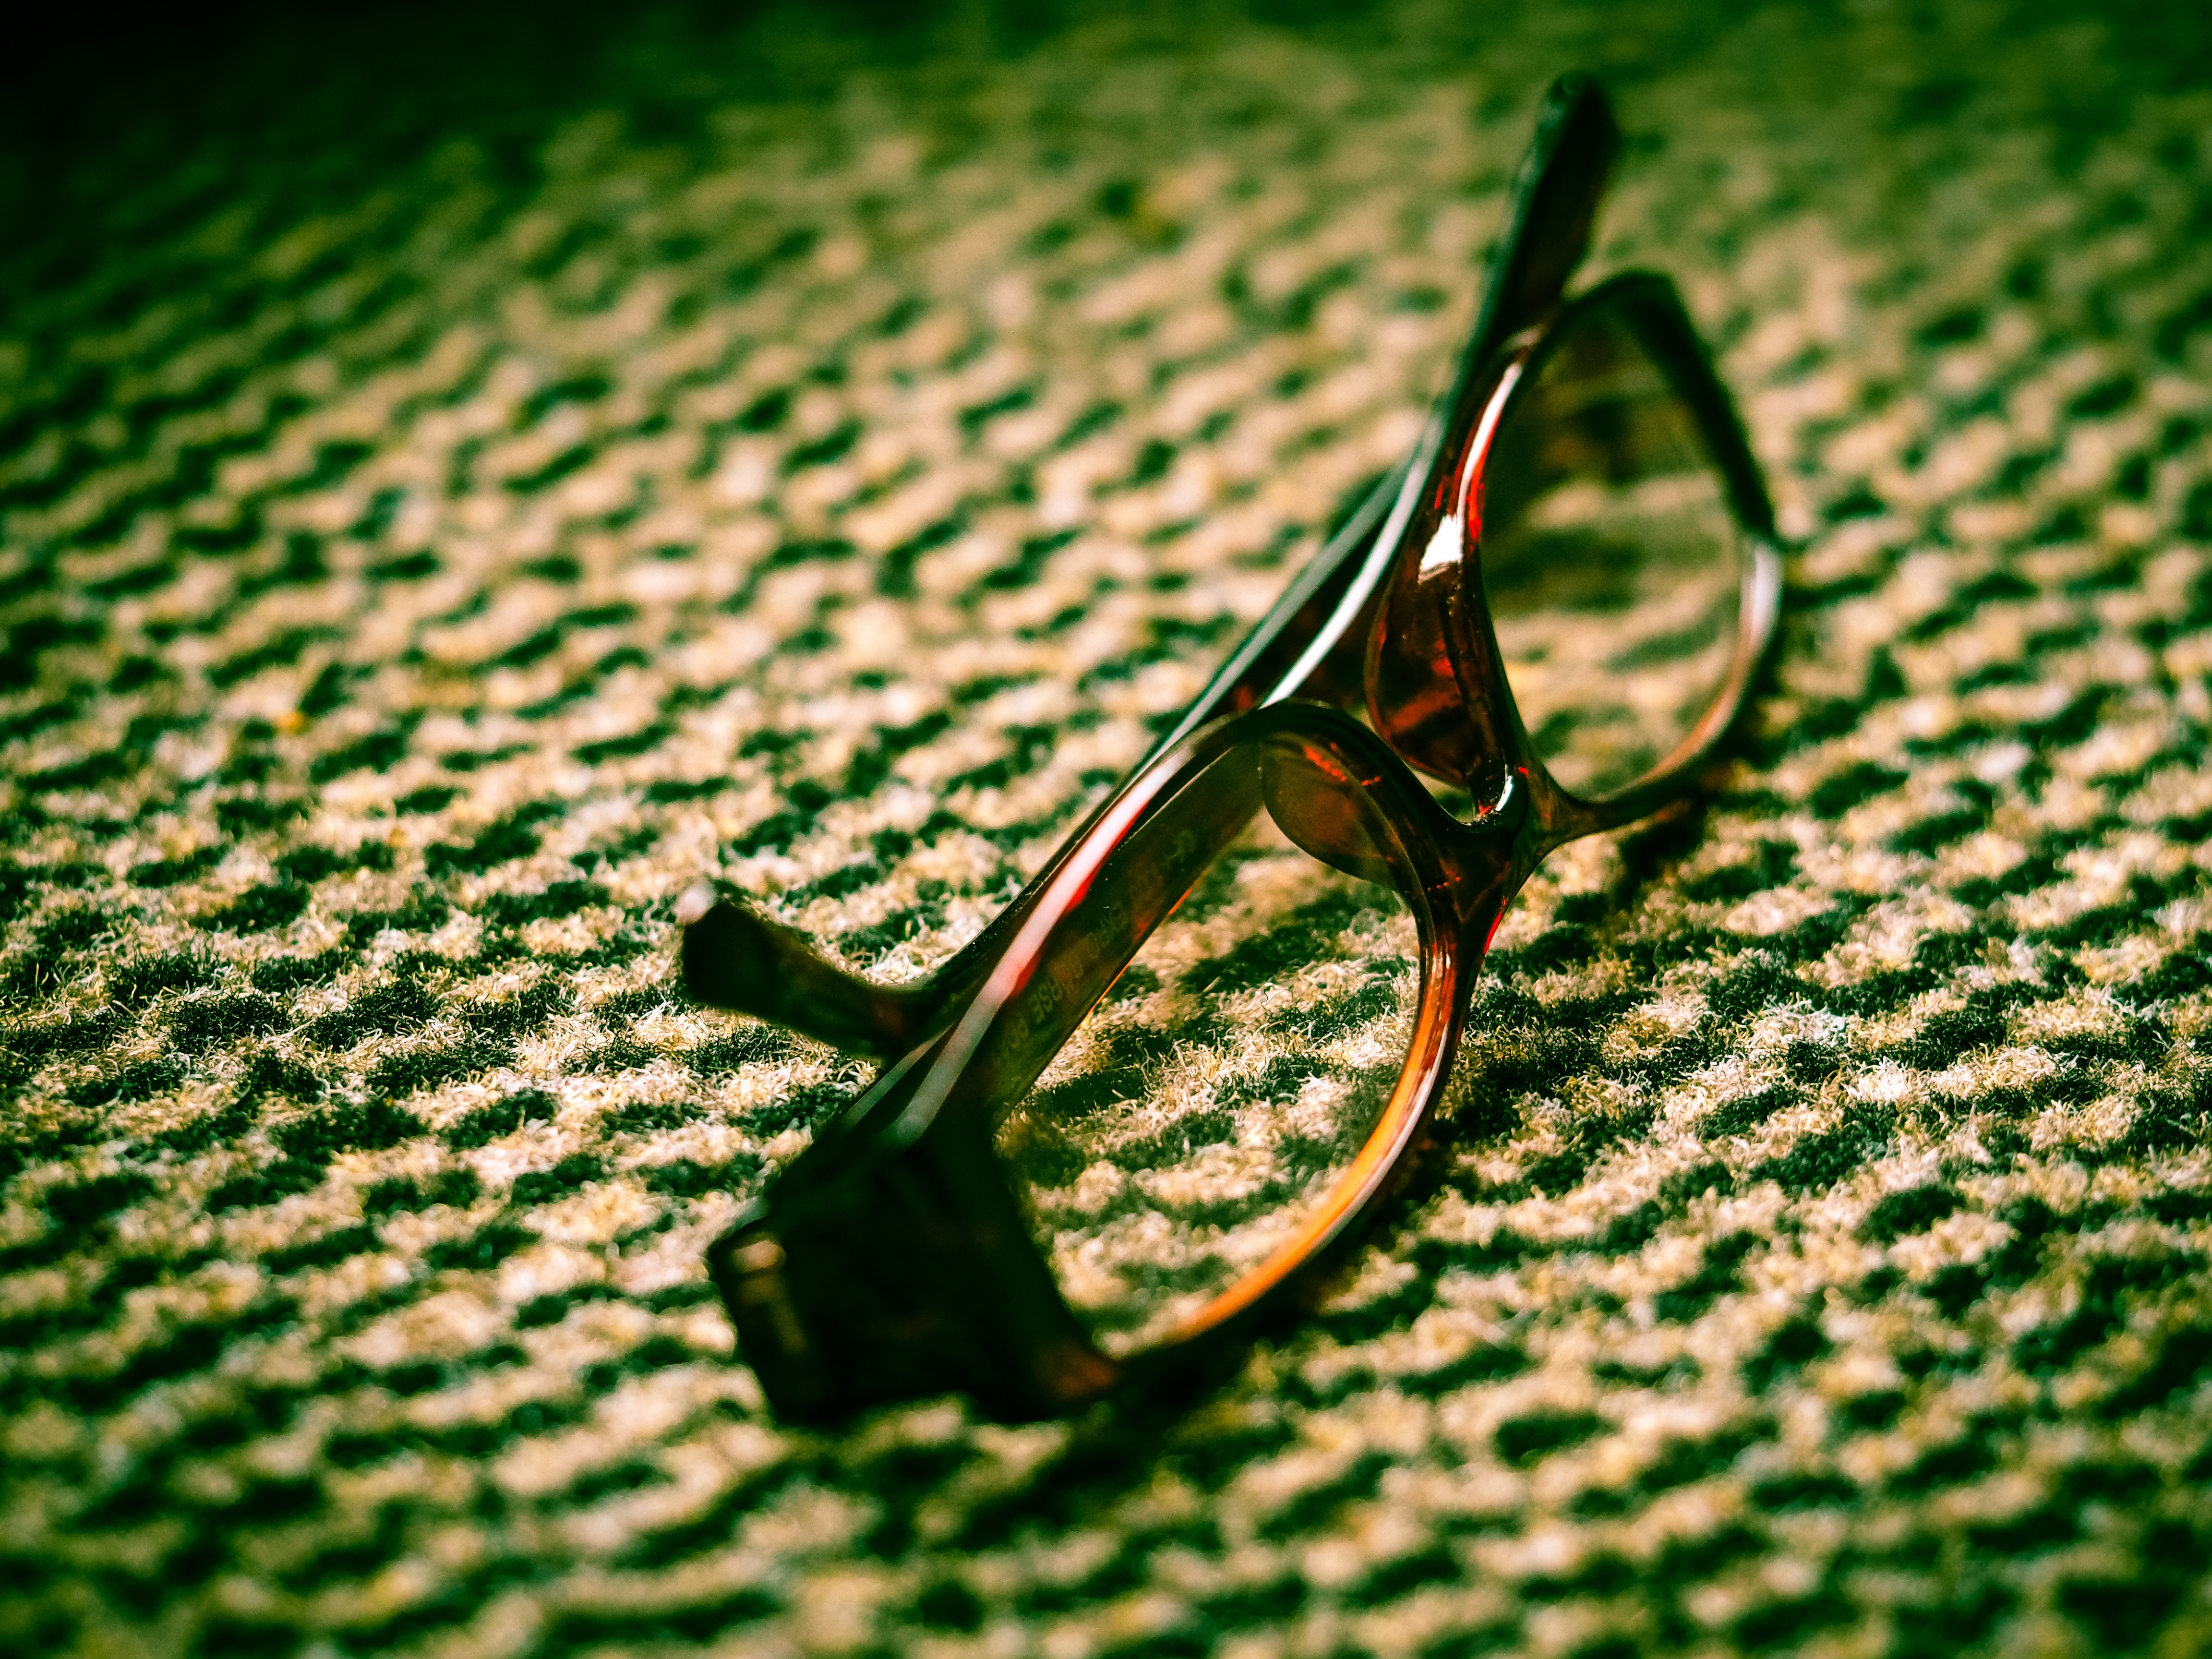
tree, nature, grass, plant, lawn, photography, sunlight, leaf, flower, time, thinking, green, color, botany, business, flora, circle, close up, sunglasses, glasses, silhouettes, workplace, macro photography, consulting